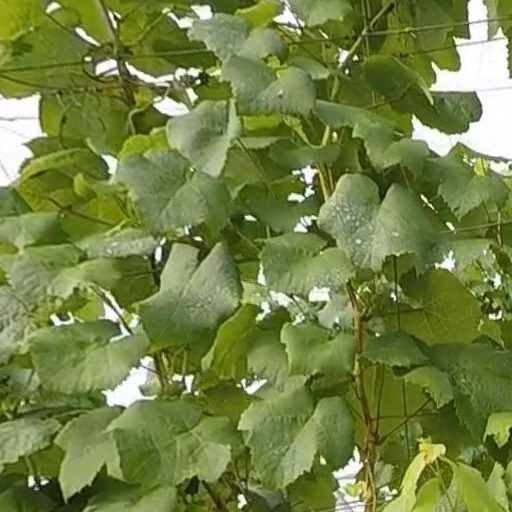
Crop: grape